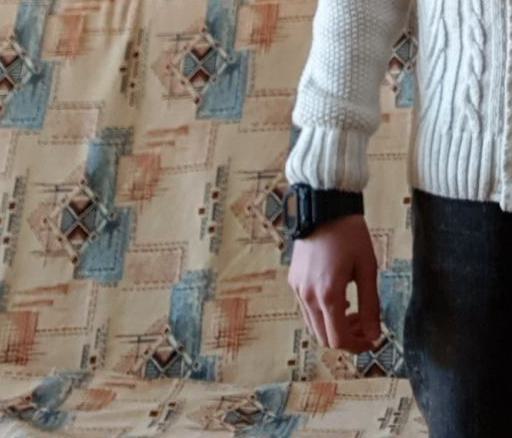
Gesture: no_gesture